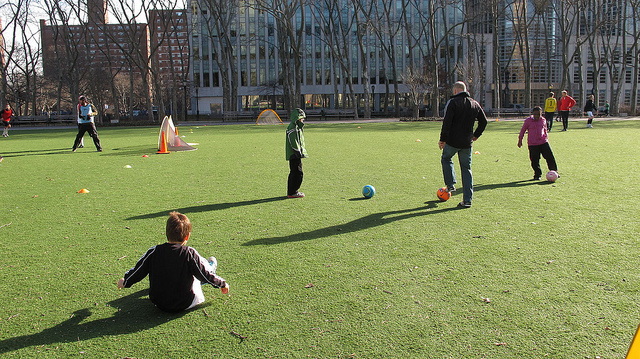
hình ảnh của một nhóm người đang chơi đá banh trên sân cỏ